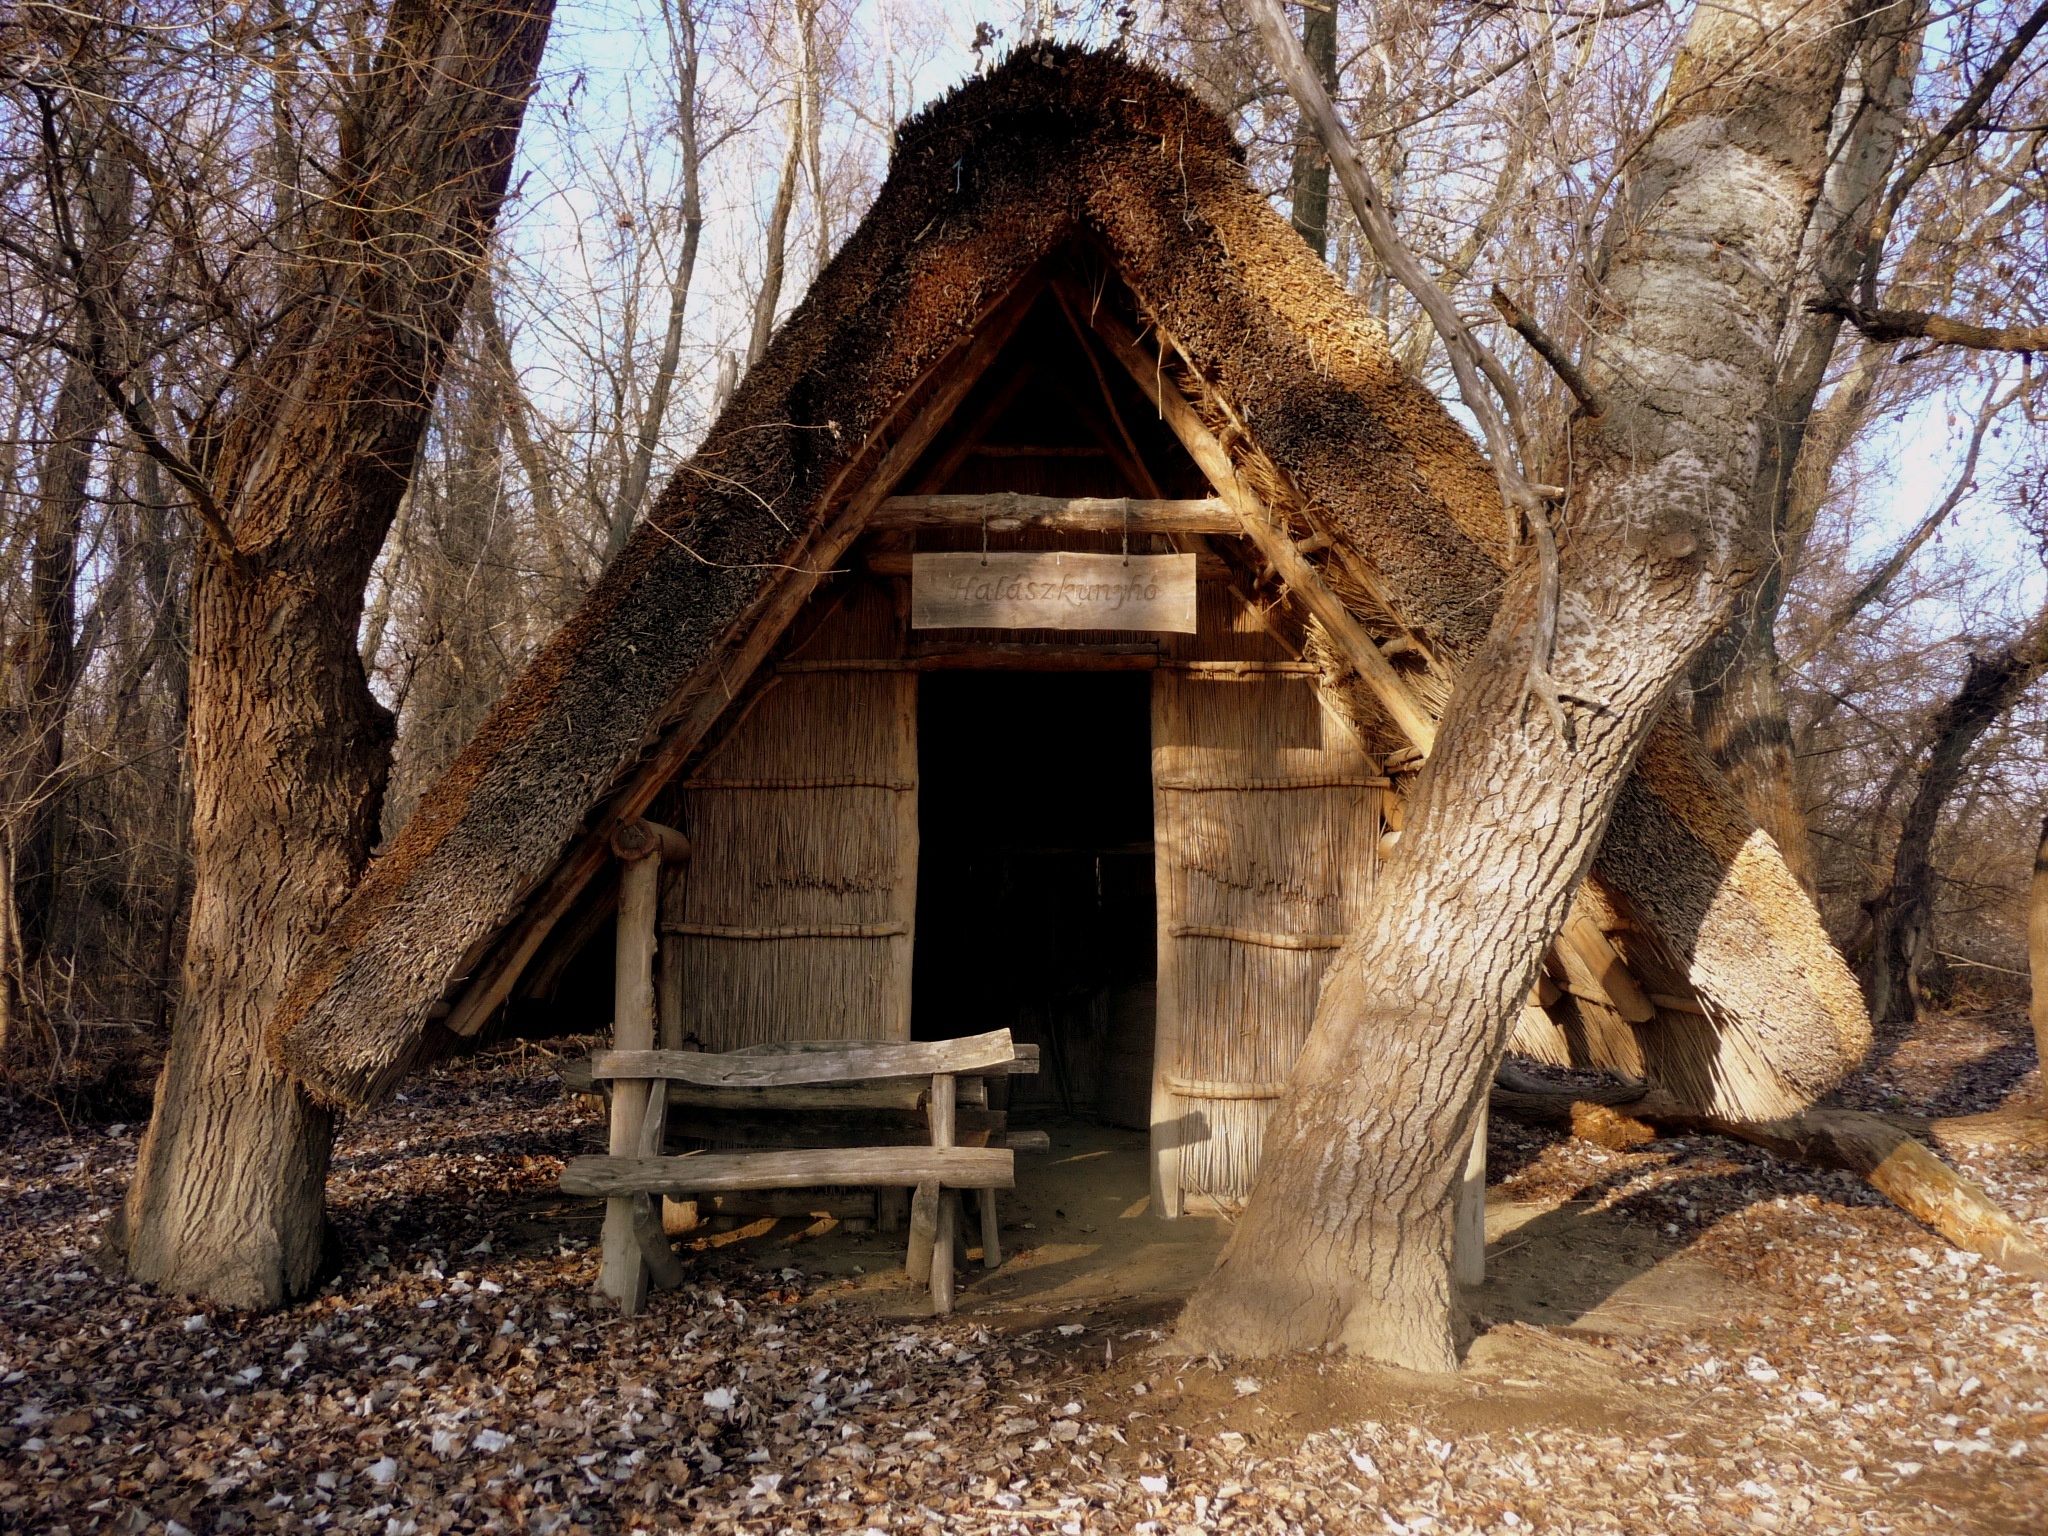
tree, nature, forest, wood, house, hut, reed, shack, autumn, fish, waterfront, lakeside, ruins, log cabin, mood, rural area, forest lake, ancient history, woody plant